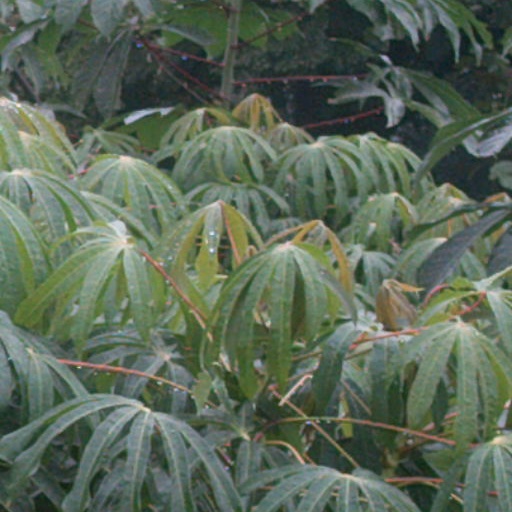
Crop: cassava